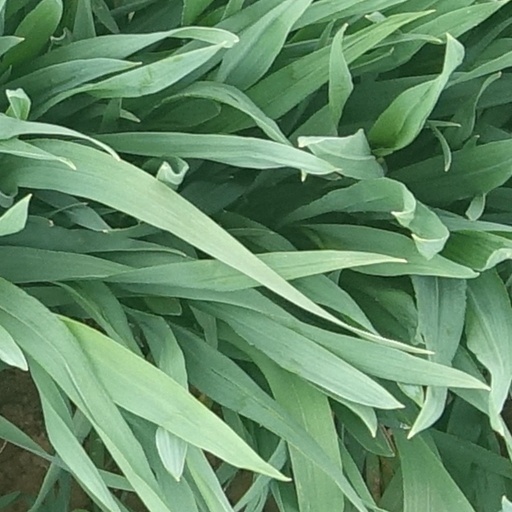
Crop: wheat